Alois Vojtěch Šembera

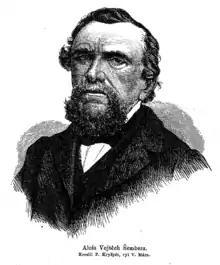
Alois Vojtěch Šembera (1867)

Alois Vojtěch Šembera, also Alois Adalbert Sembera or Alois Adalbert Schembera (March 21, 1807 – March 23, 1882) was a Czech linguist, historian of literature, writer, journalist and patriot.